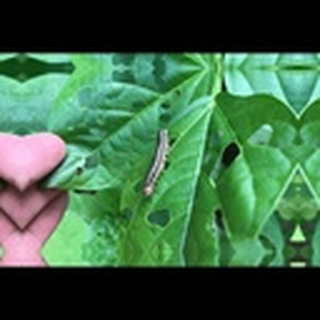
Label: cotton_army_worm